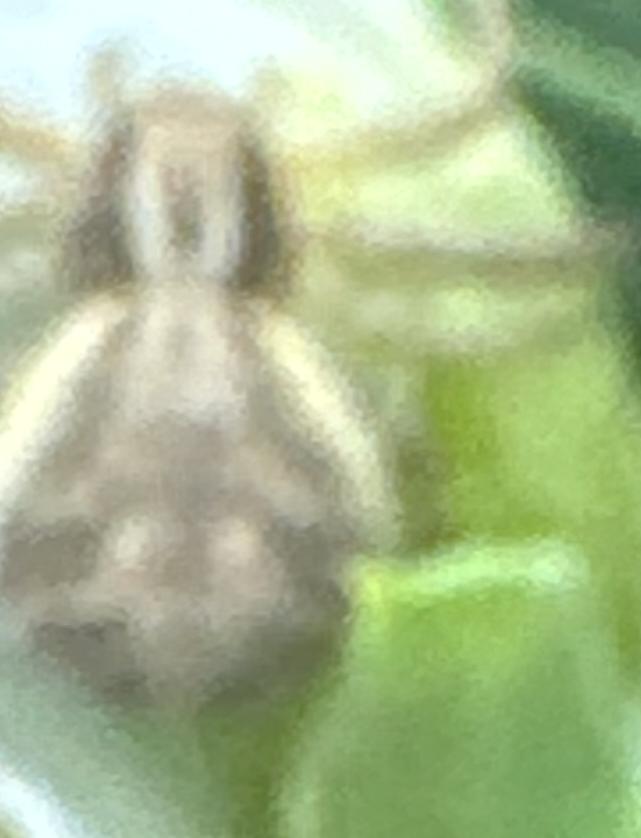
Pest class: predators